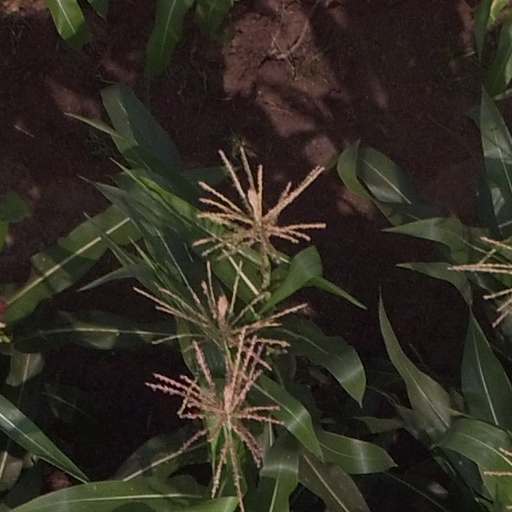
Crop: maize; corn